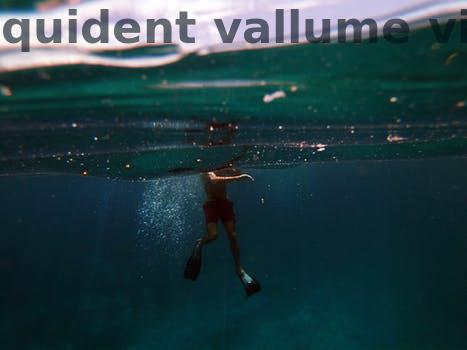
Label: Watermark